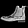
Label: Ankle boot